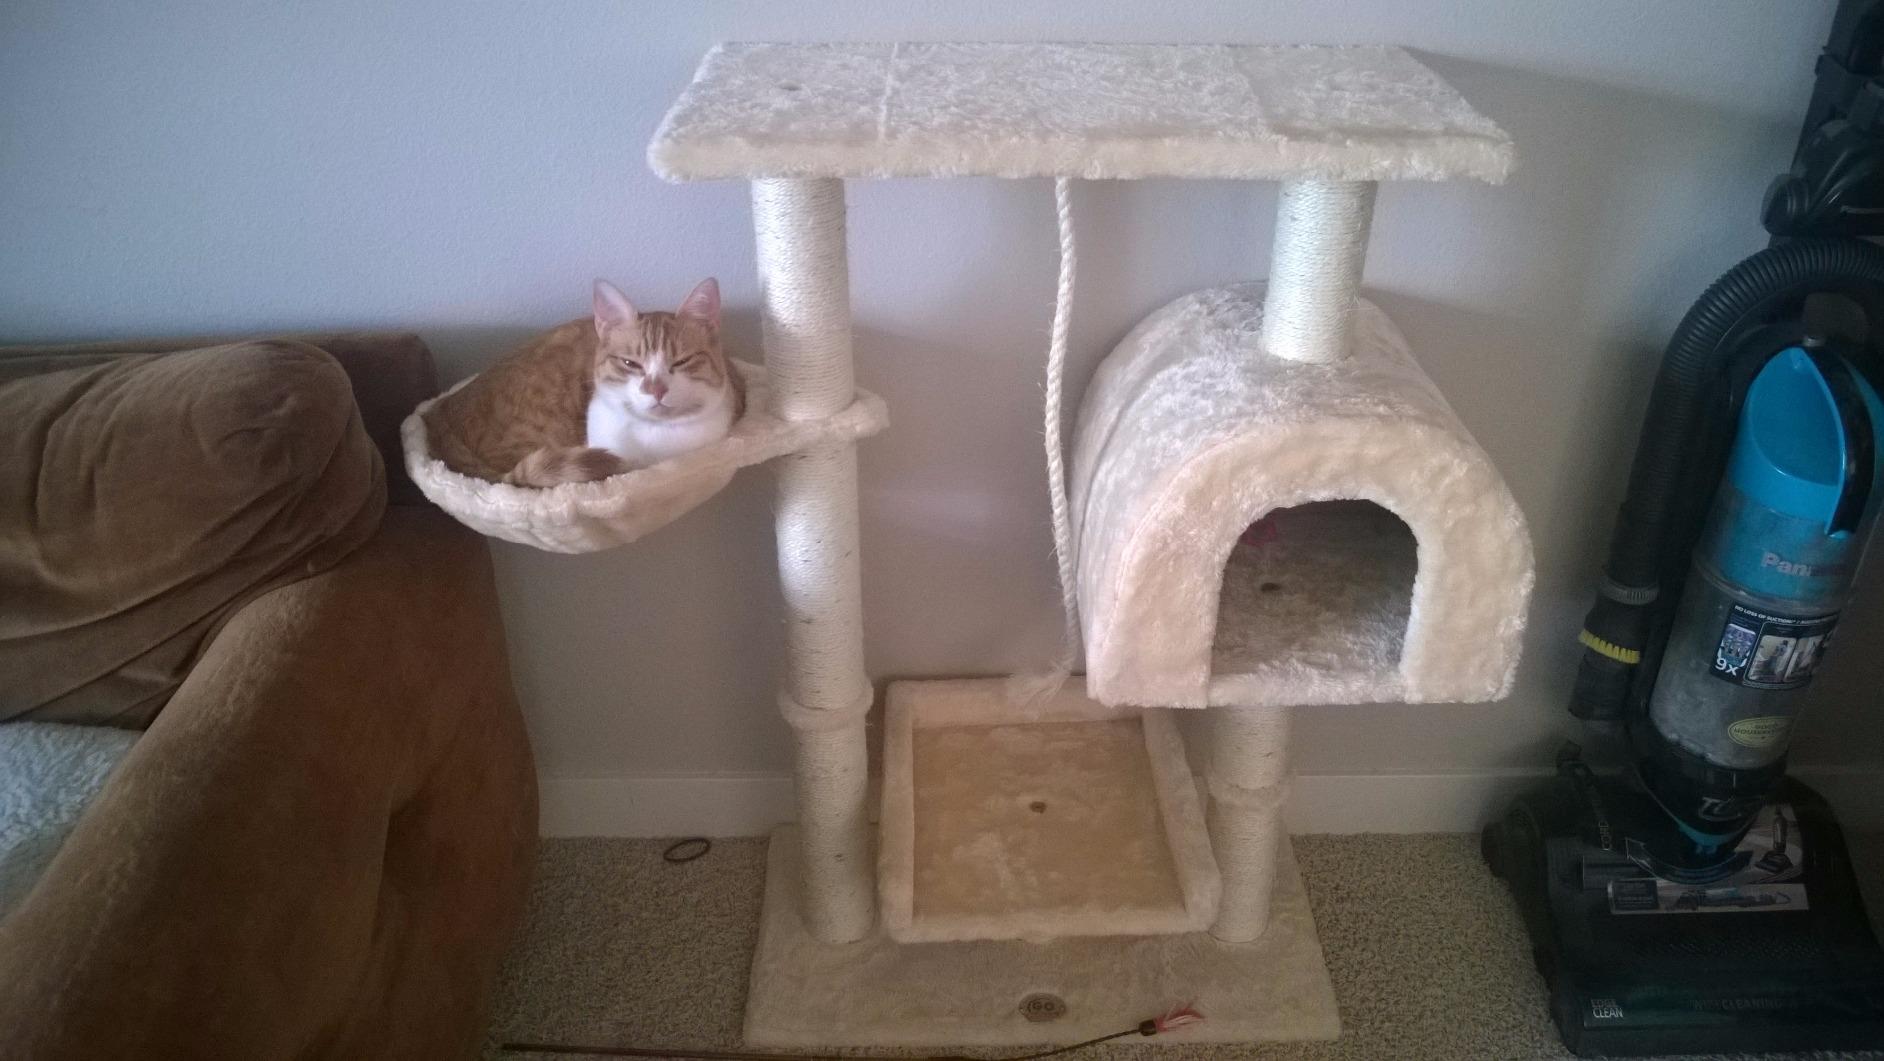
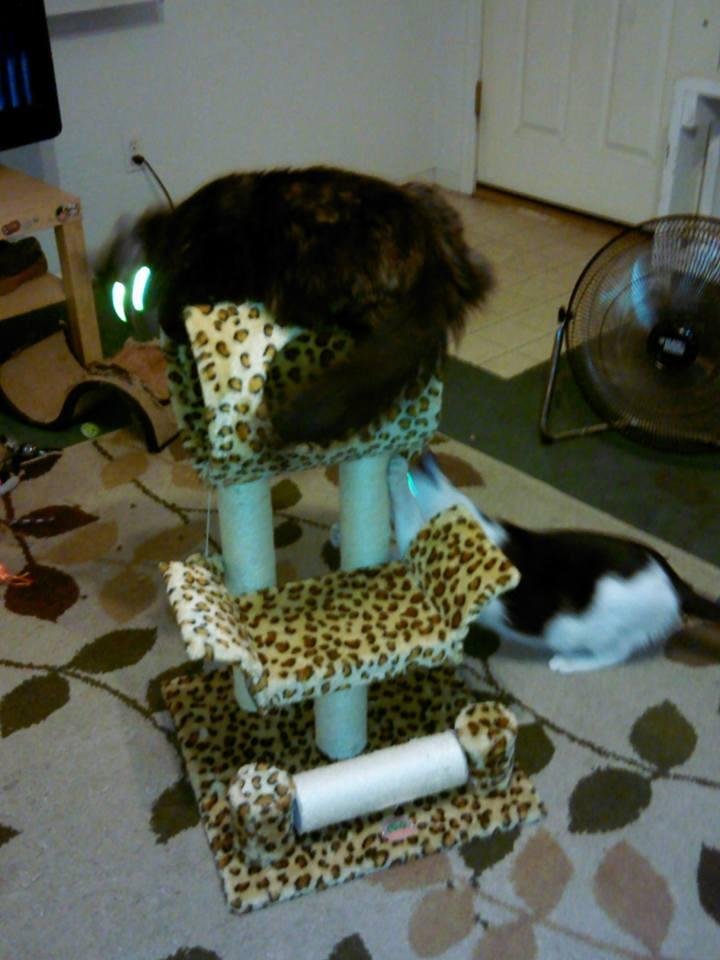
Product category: items_cat tree
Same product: no